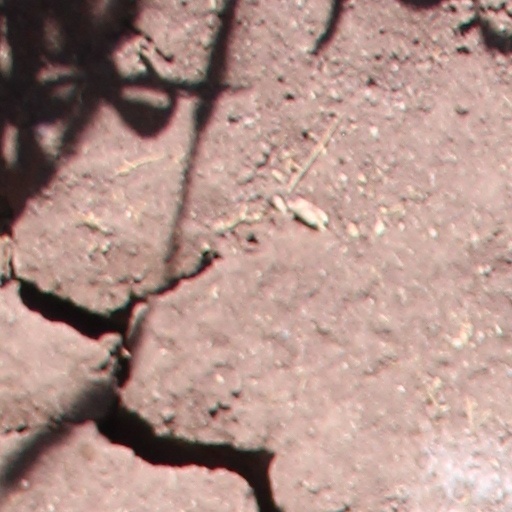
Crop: wheat